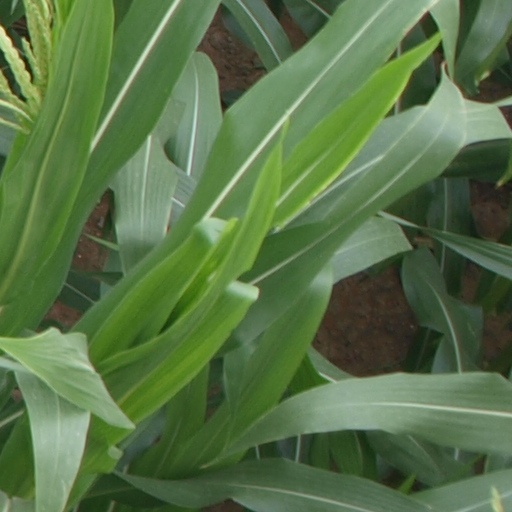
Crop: maize; corn